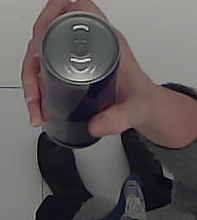
Product: redbull_energydrink